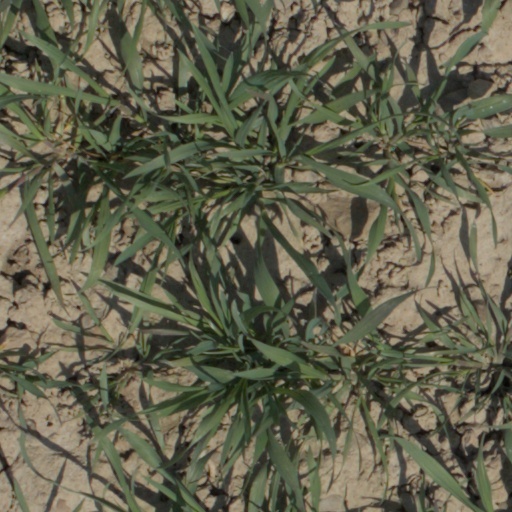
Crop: wheat